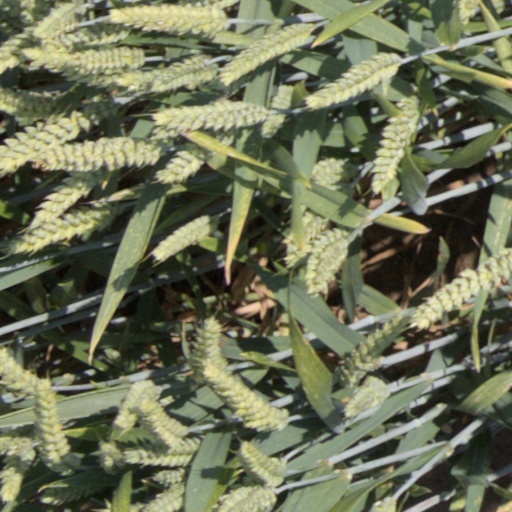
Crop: wheat